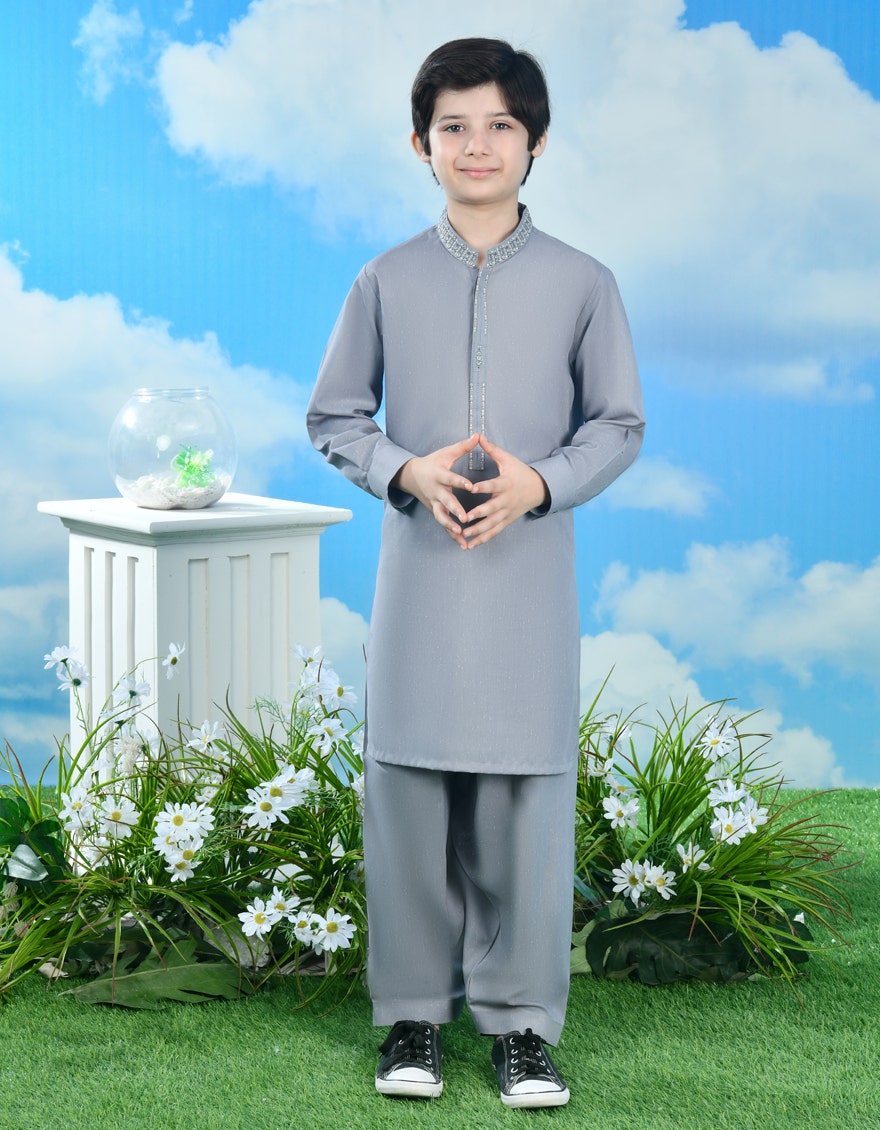
grey khanam khanam tunic